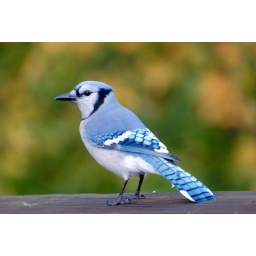
A blue jay waiting for it's turn at the bird feeder by our deck.